Kimberly Willis Holt

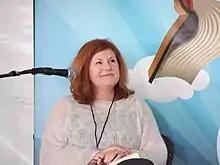
Holt at the 2017 Gaithersburg Book Festival

Kimberly Willis Holt is an American writer of children's books. She is best known for the novel "When Zachary Beaver Came to Town", which won the 1999 U.S. National Book Award for Young People's Literature.